Cork Premier Senior Hurling Championship

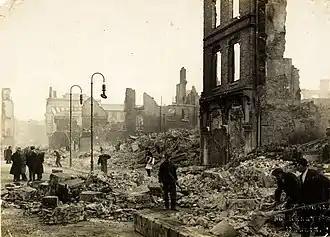
Civil unrest following the burning of Cork during the War of Independence led to the 1921 championship being cancelled.

All of the matches in the inaugural championship took place at a special enclosure in Cork City Park, with the first match taking place "in the presence of several thousand persons" at 2;30 pm on 6 March 1887. Mr. J. E. Kennedy acted as referee and Messrs E. Cotter and W. Sheehan performed the duties of goal umpires. Glasheen beat Cork National Hurling Club's 2nd 21 by 1-02 to no score. The championship progressed as matches continued throughout the summer, however, the final stages ended in disarray. The semi-final between Cork Nationals Hurling Club 1st 21 and St. Finbarr's ended after twenty minutes when both sides and the match officials disagreed over the awarding of a point. An emergency meeting of the Cork County Committee was held with representatives from Passage Hurling Club, St. Finbarr's and the Cork Nationals being brought before the meeting. After some discussion, the Passage Hurling Club agreed to withdraw from the championship. St. Finbarr's agreed to a proposal that lots be drawn between themselves and the Cork Nationals to decide who would represent Cork in the 1887 All-Ireland Championship. The Cork Nationals rejected the idea, however, they were later awarded the championship.